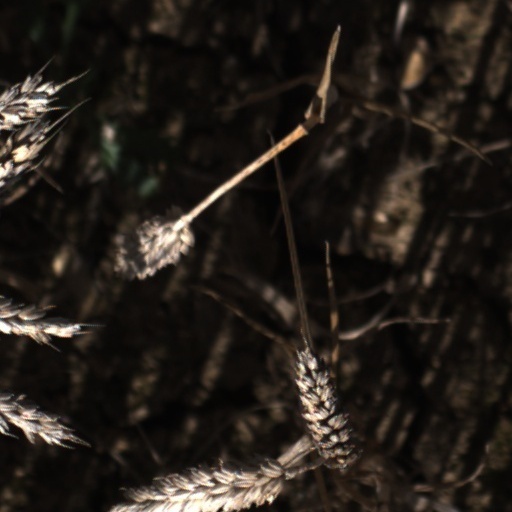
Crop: wheat